Fair Warning (1937 film)

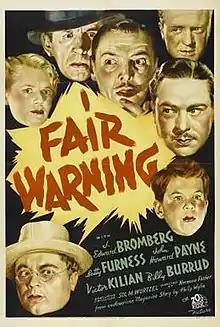
Theatrical release poster

Fair Warning is a 1937 American mystery film written and directed by Norman Foster. The film stars J. Edward Bromberg, Betty Furness, John Payne, Victor Kilian, Bill Burrud and Gavin Muir. The film was released on March 5, 1937, by 20th Century Fox.